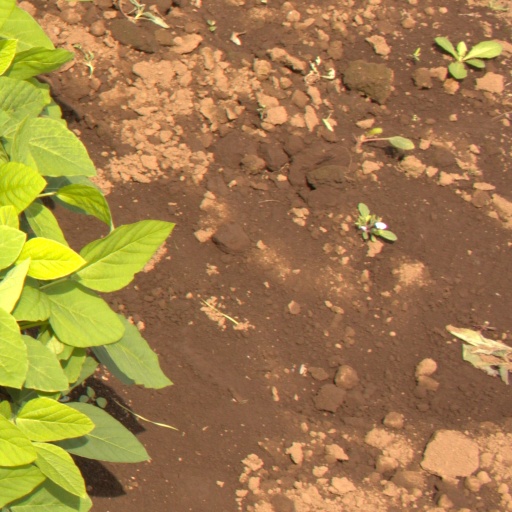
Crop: soybean